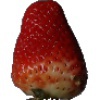
Label: Strawberry 1